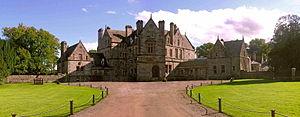
Glaslough est un village et un townland au nord du comté de Monaghan, en Irlande.